Kazan Federal University

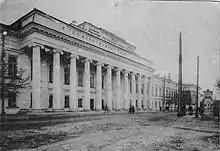
The university's name appeared in Arabic-script Tatar on the main building before that script's abolition in 1928.

The university opened a 'workers' faculty (fifth in the RSFSR), which aimed to provide the education for peasants. On 1 November 1919 peasant workers started their first classes without the requirement to pass an entrance exam. In 1922 the university's Faculty of Forestry merged with the Faculty of Agriculture of Kazan Polytechnic university to form Kazan Institute of Agriculture and Forestry.